Blenheim (Ballsville, Virginia)

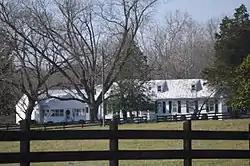
Distant view from Blenheim Road

Blenheim is a historic home located near Ballsville, Powhatan County, Virginia. It is a -story, U-shaped vernacular frame dwelling. The earliest section is dated to the 18th century, with the two 19th-century wings, dating to 1803–06 and the mid-1830s. Three minor 20th-century additions have also been constructed. Also on the property is a contributing smokehouse.